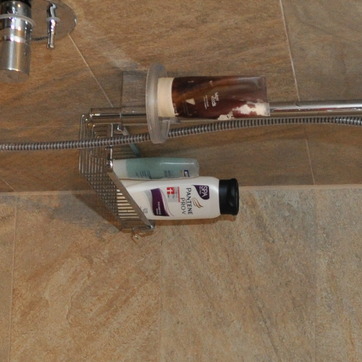
Material: plastic